Top Shot

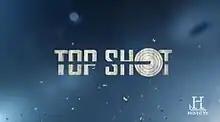

Top Shot is an American reality television show that debuted on the History Channel on June 6, 2010. In the show, 16 contestants, split into two teams of eight, compete in various types of shooting challenges. One by one, the contestants are eliminated until only one remains. That contestant receives a $100,000 grand prize and the title of "Top Shot." "Survivor" Runner Up Colby Donaldson is the host.